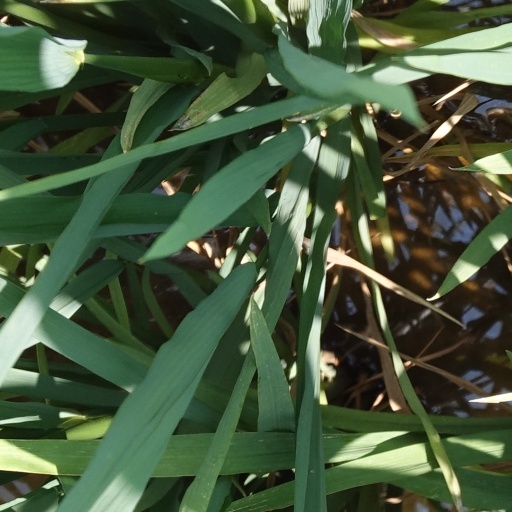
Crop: rice